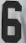
Number: 6